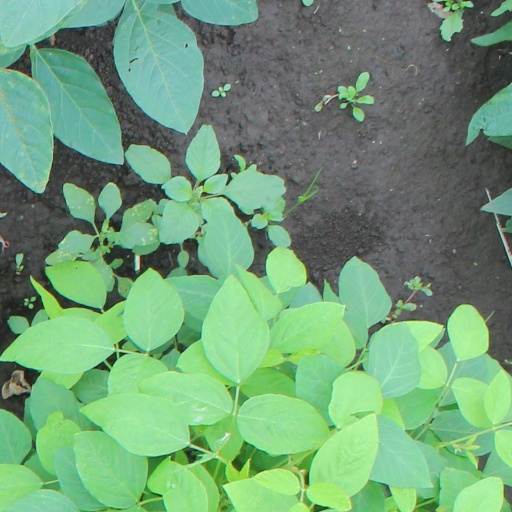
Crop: soybean